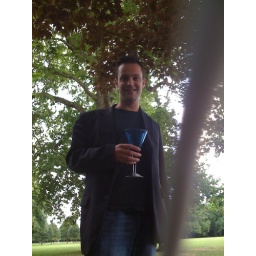
Philip and his insanely over the top plastic cocktail glass